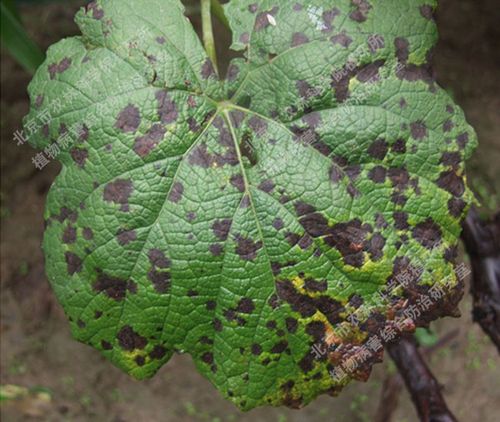
Plant: Grape
Disease: grape leaf spot